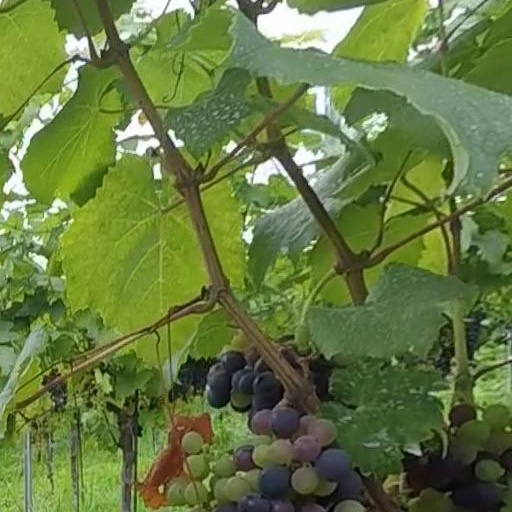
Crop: grape